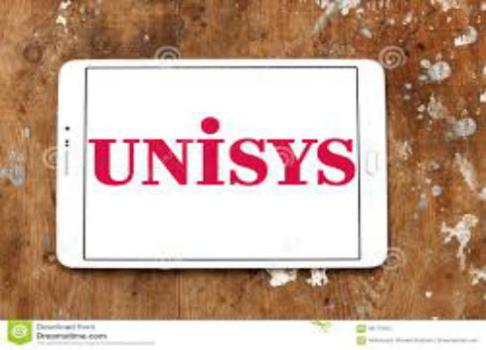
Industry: Others